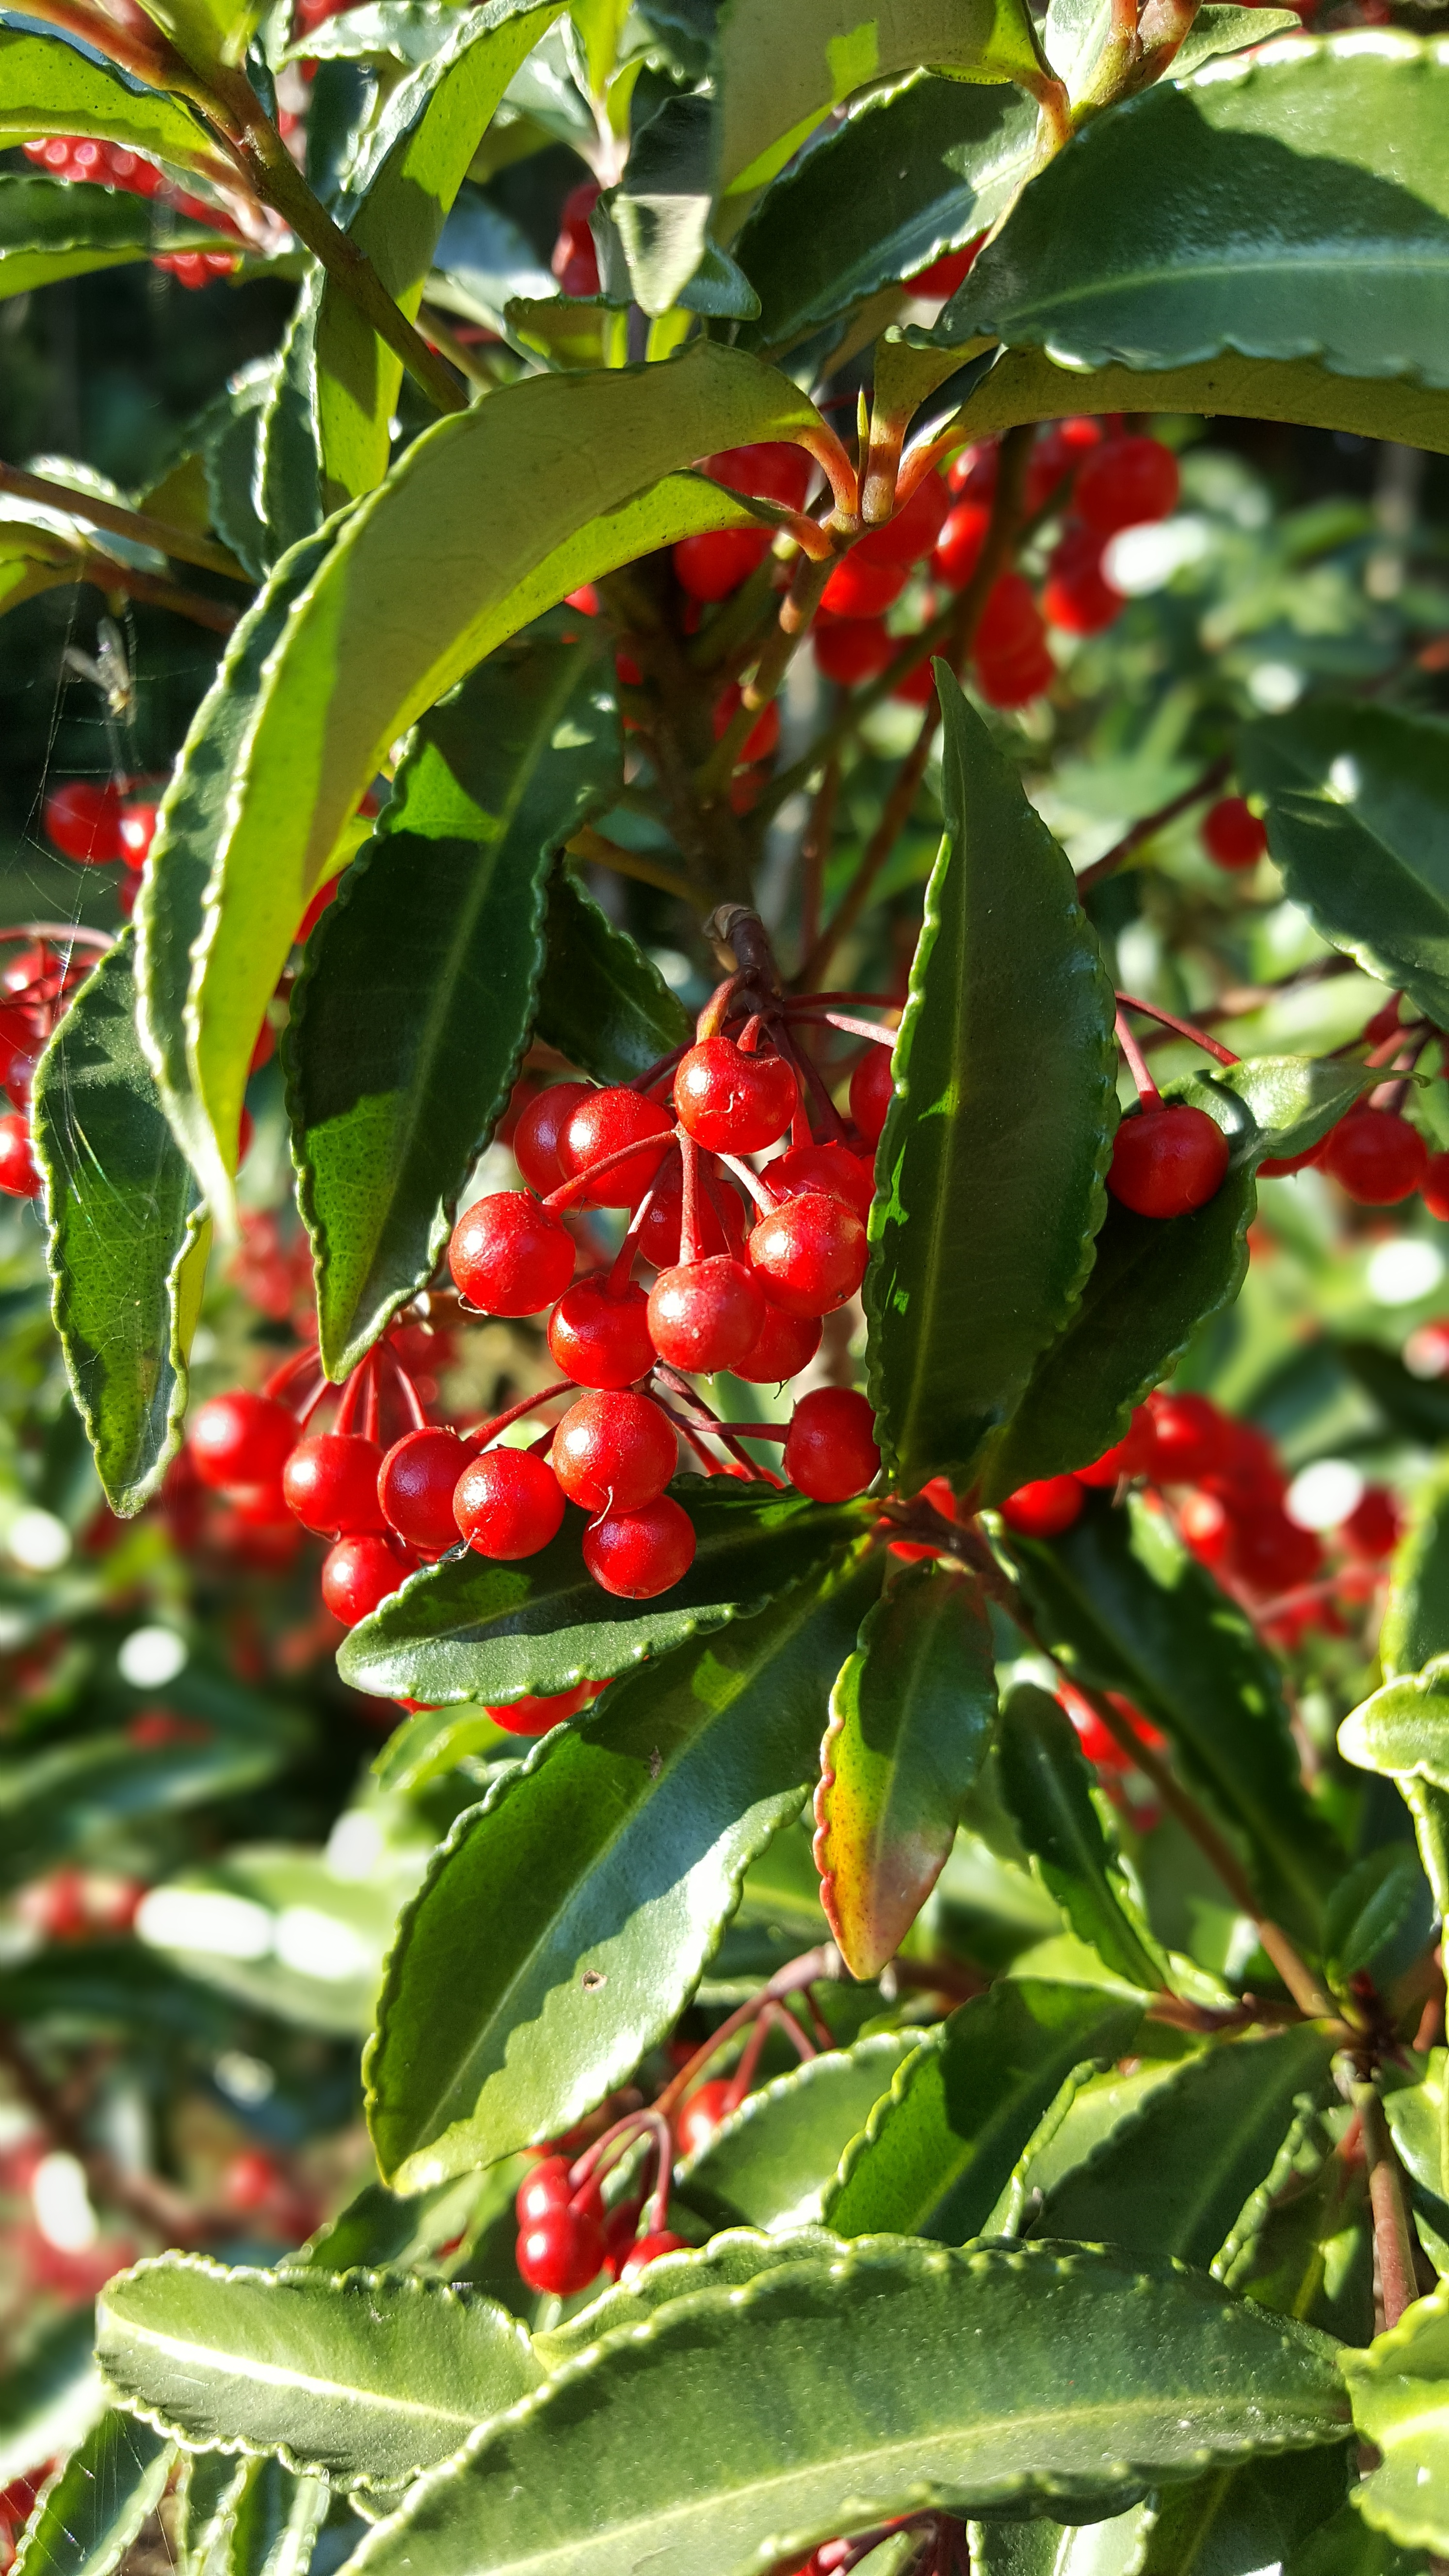
tree, plant, fruit, leaf, flower, food, produce, evergreen, botany, flora, holly, shrub, flowering plant, japanese pavilion, ibirapuera, woody plant, land plant, aquifoliaceae, aquifoliales